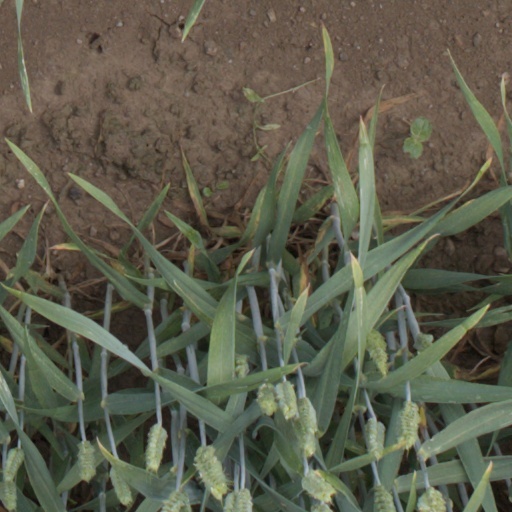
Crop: wheat